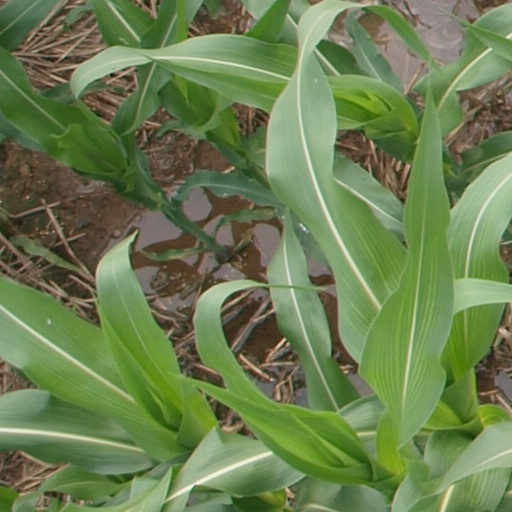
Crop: maize; corn